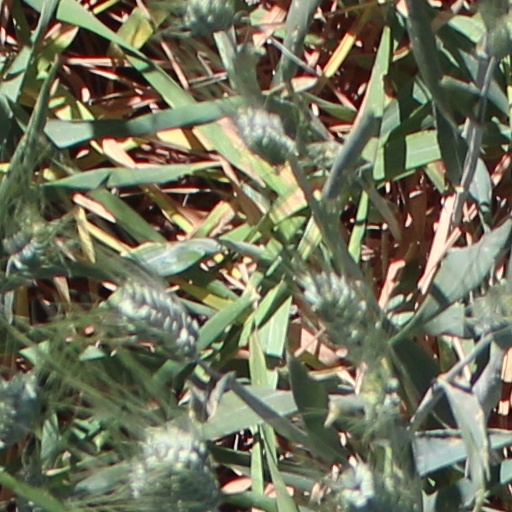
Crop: wheat